Second Opium War

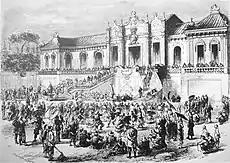
Looting of the Old Summer Palace by Anglo-French forces in 1860

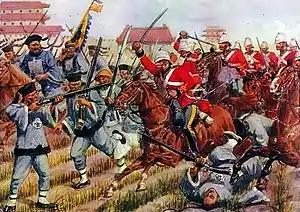
British taking Beijing

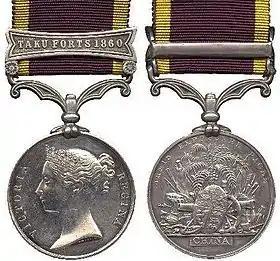
Second China War Medal, with Taku Forts 1860 bar.

On 20 May, the British were successful at the First Battle of Taku Forts, but the peace treaty returned the forts to the Qing army.